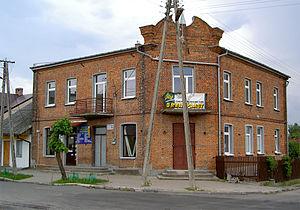
Turobin est un village polonais de la gmina de Turobin dans le powiat de Biłgoraj de la voïvodie de Lublin dans l'est de la Pologne.